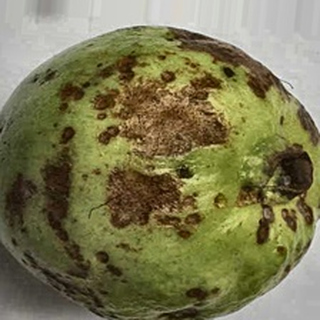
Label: guava_anthracnose